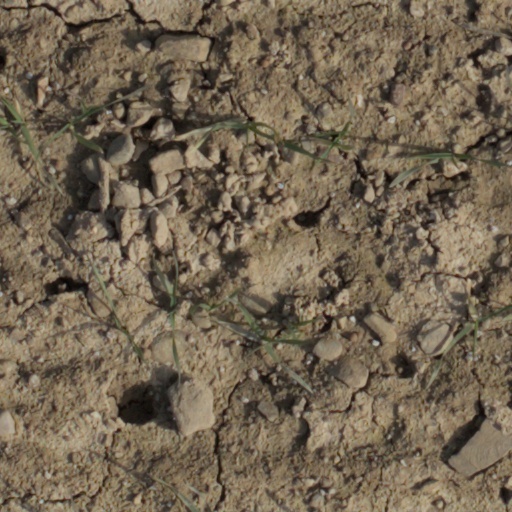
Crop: wheat